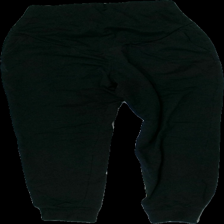
View: front
Type: Trousers
Category: Ladies
Brand: H&M
Brand text on label: mama
Colors: Black
Material: ?
Cut: Regular
Size: S
Season: All
Damage location: top center
Damage 2 location: middle center
Price range: <50
Recommended usage: Export
Description: svarta gravid byxor, noppriga